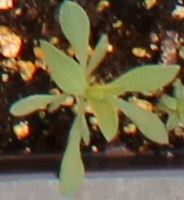
Label: Kochia